Arial

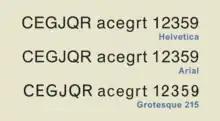
A comparison of Arial, Helvetica and Monotype Grotesque 215 scaled to equivalent cap height showing the most distinctive characters. Arial copies Helvetica's proportions and stroke width but has design detailing influenced by Grotesque 215.

Embedded in version 3.0 of the OpenType version of Arial is the following description of the typeface: